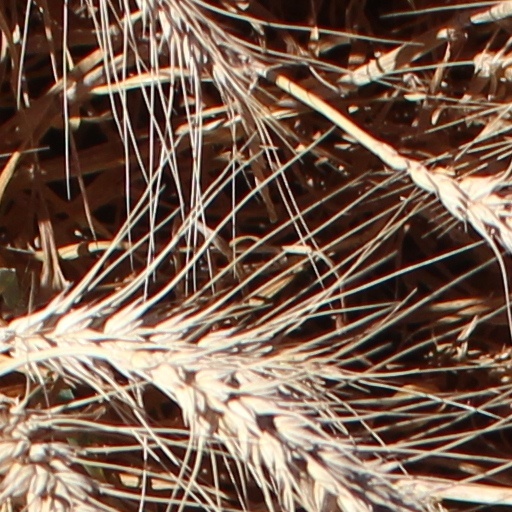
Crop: wheat